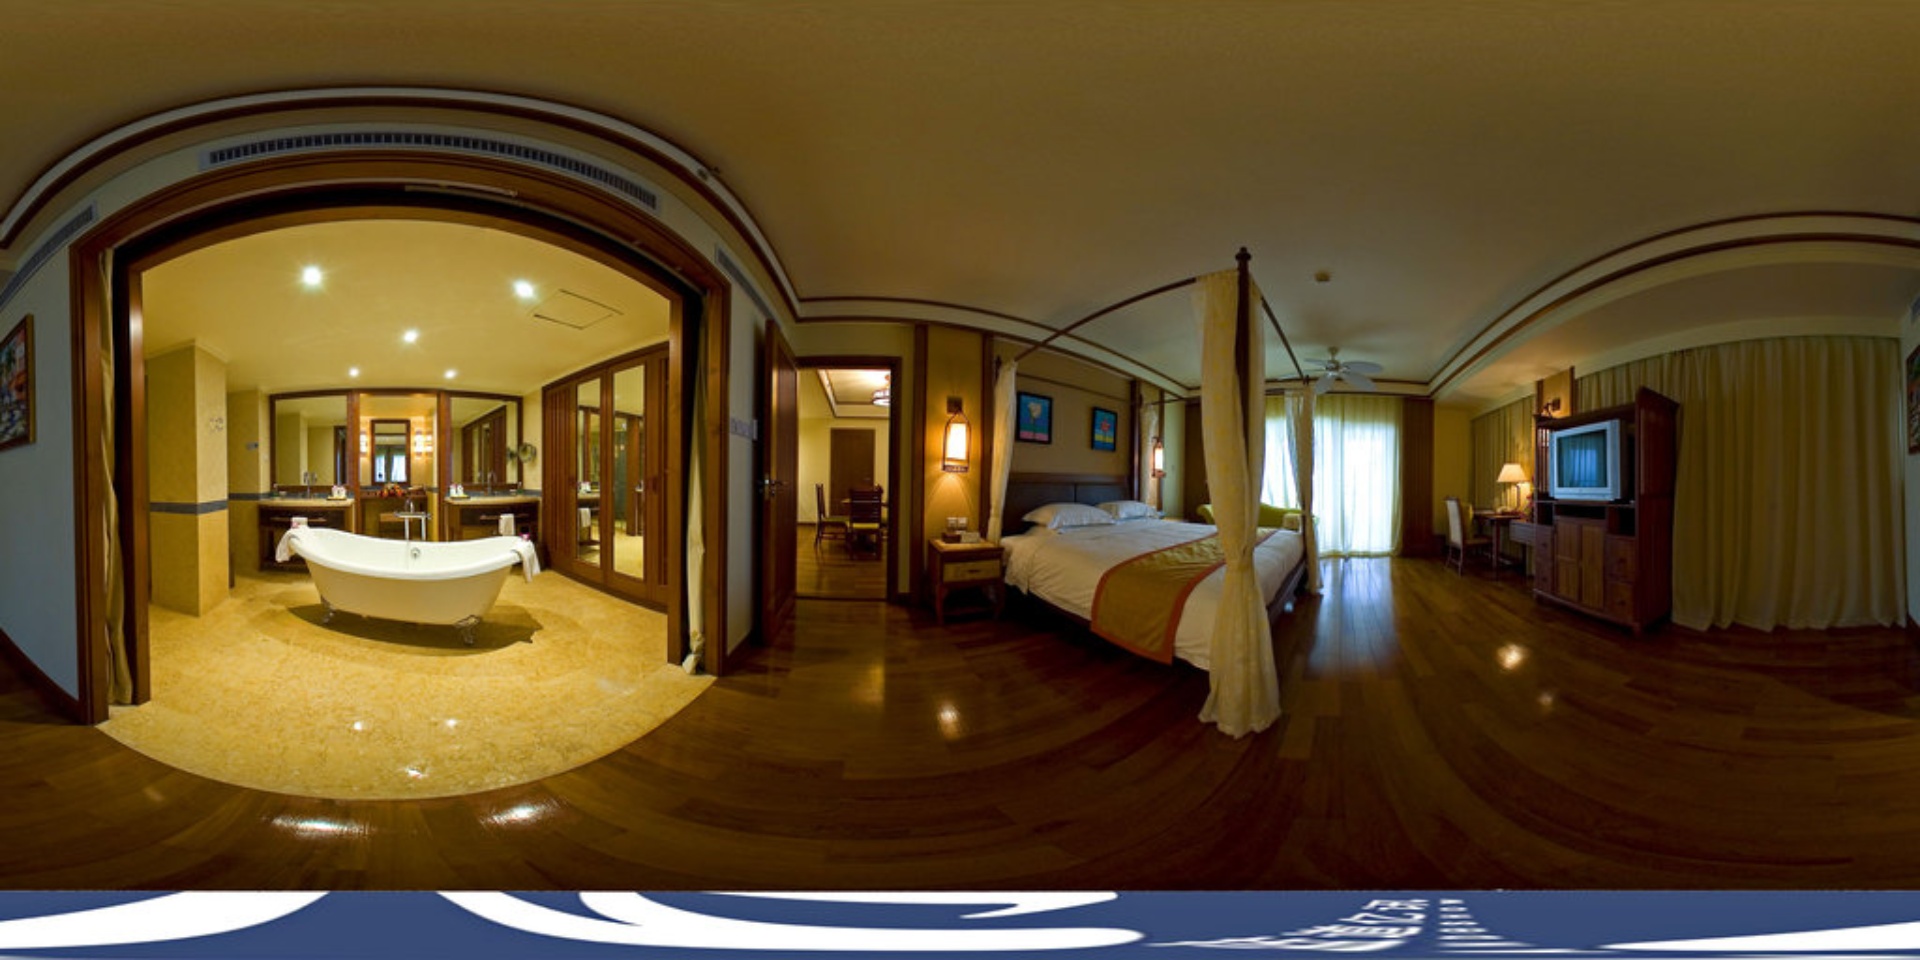
Referred object: the white freestanding bathtub

Referred object: turn right to face the four-poster bed

Referred object: the bathtub opposite the bed